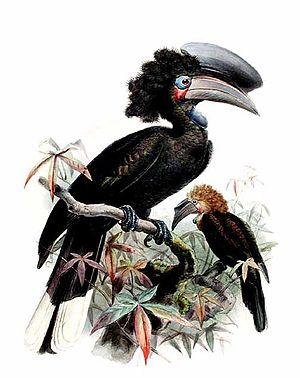
Le genre Ceratogymna comprend 2 espèces de Calaos, oiseaux de la famille des Bucerotidae, vivant en Afrique subsaharienne. Certains auteurs y adjoignent 5 ou 6 espèces du genre Bycanistes Cabanis et Heine, 1860.